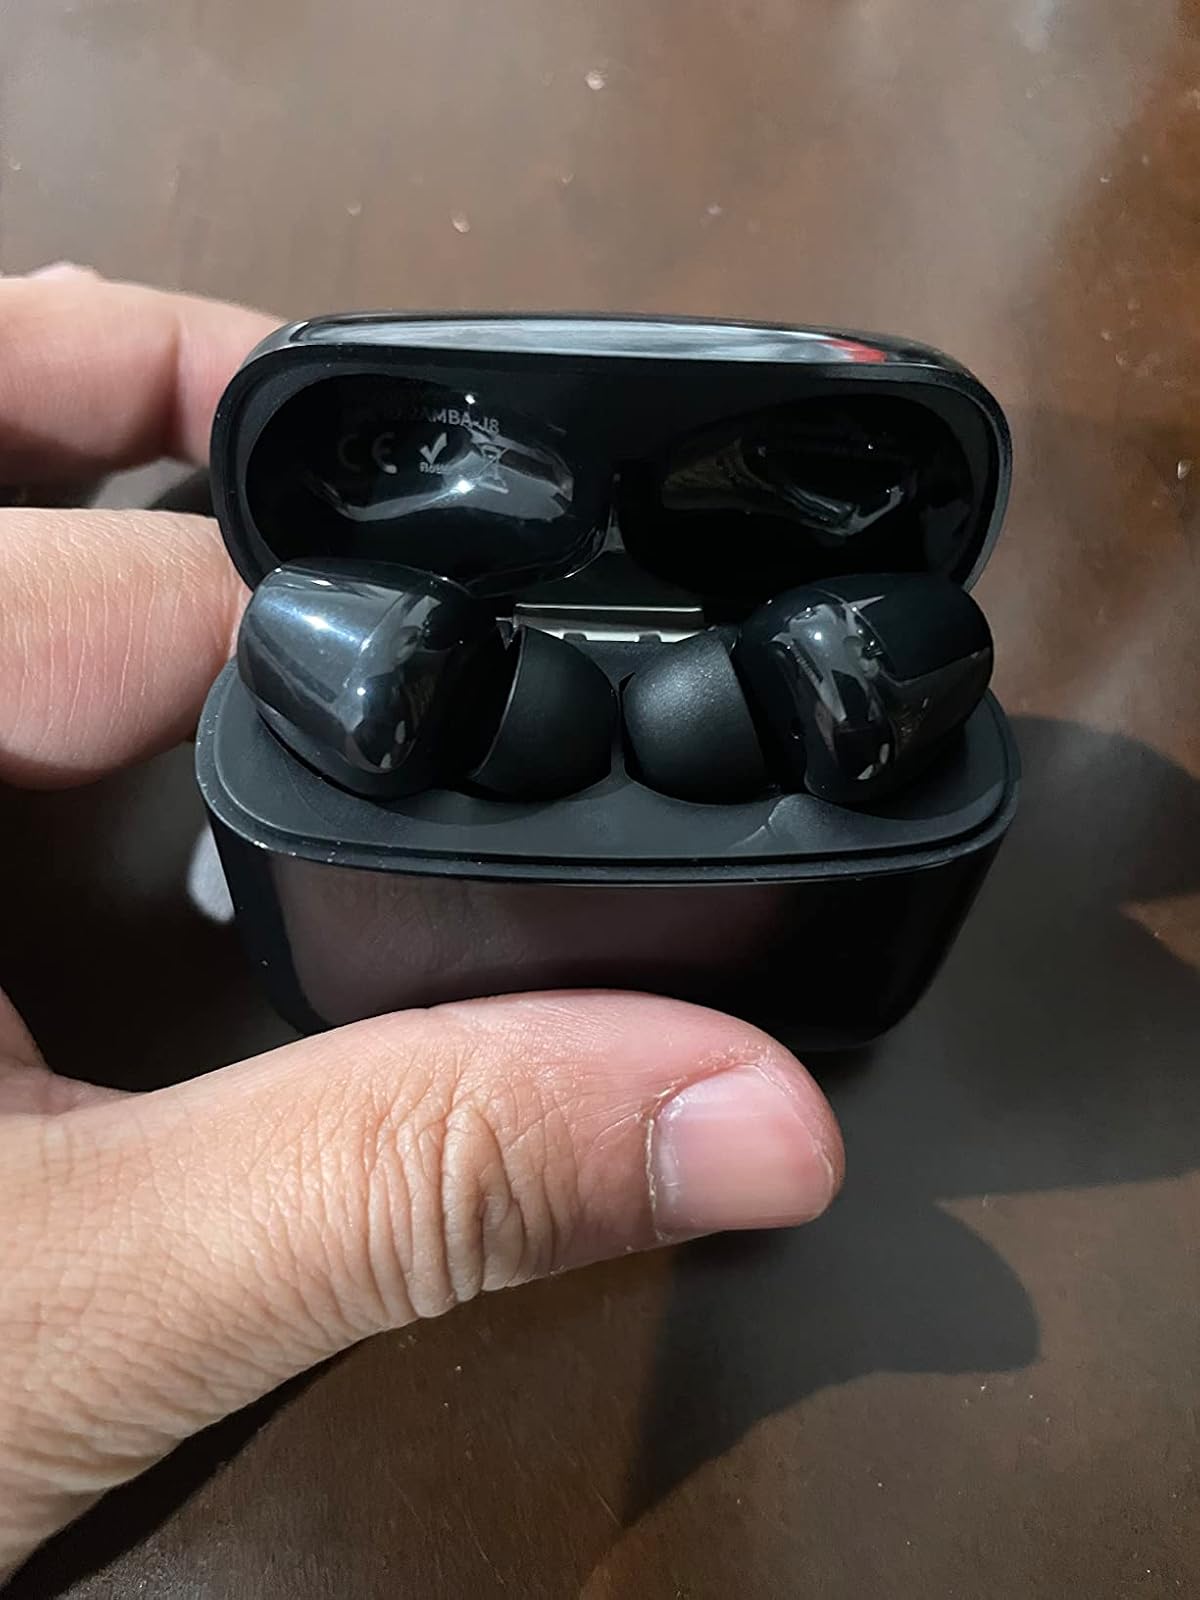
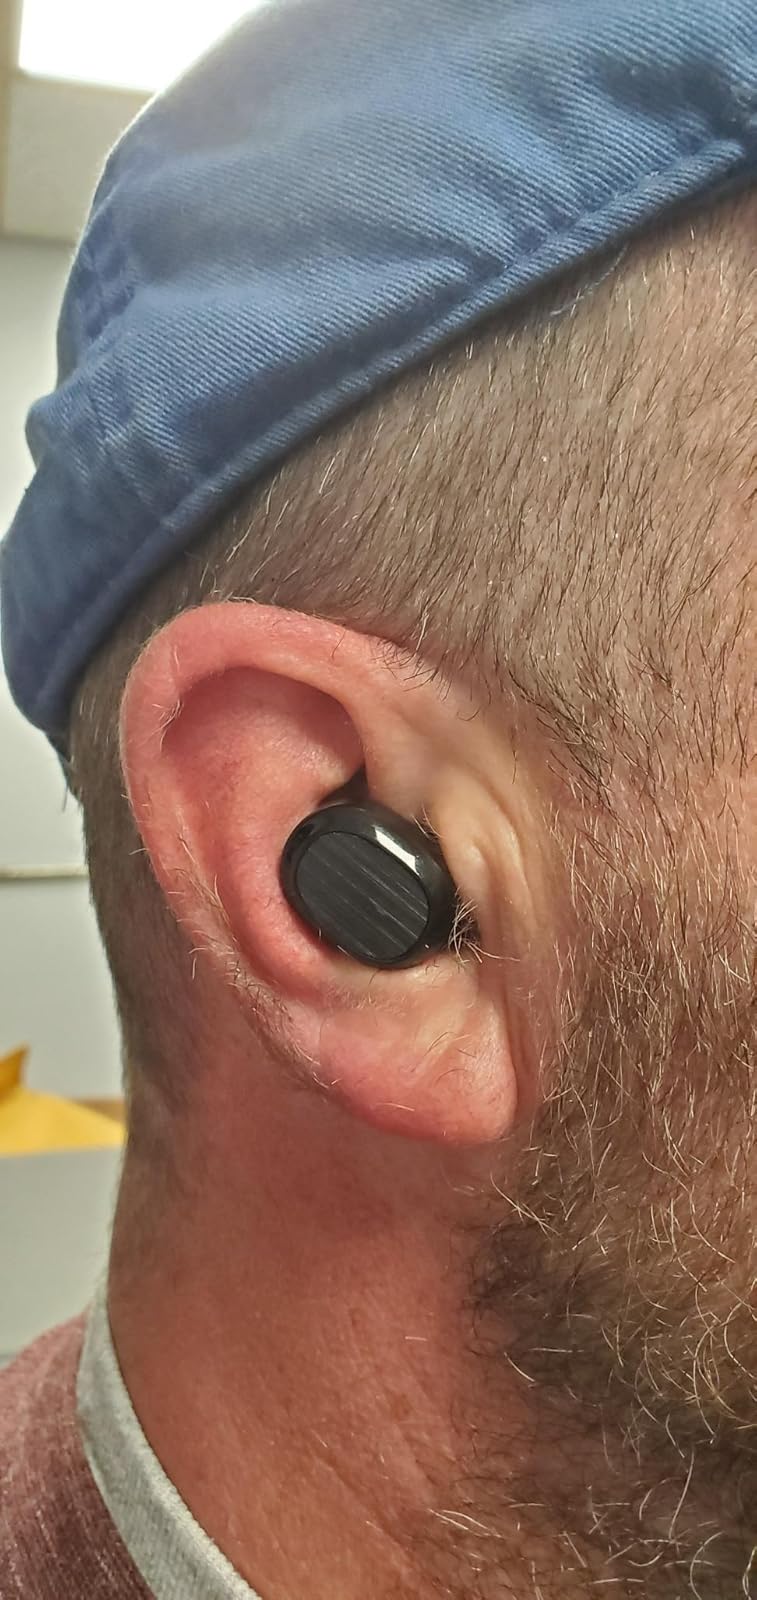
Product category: earbuds
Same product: no